Étriac

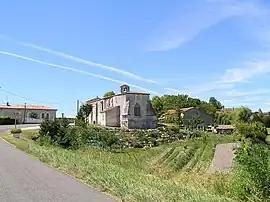
The church and surroundings in Étriac

Étriac is a commune in the Charente department in southwestern France.